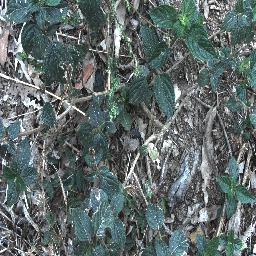
Label: lantana